Turtle Island (book)

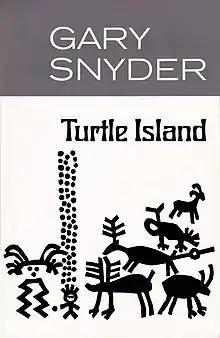
First edition

Turtle Island is a book of poems and essays written by Gary Snyder and published by New Directions in 1974. The writings express Snyder's vision for humans to live in harmony with the earth and all its creatures. The book was awarded the Pulitzer Prize for Poetry in 1975. "Turtle Island" is a name for the continent of North America used by many Native American tribes.